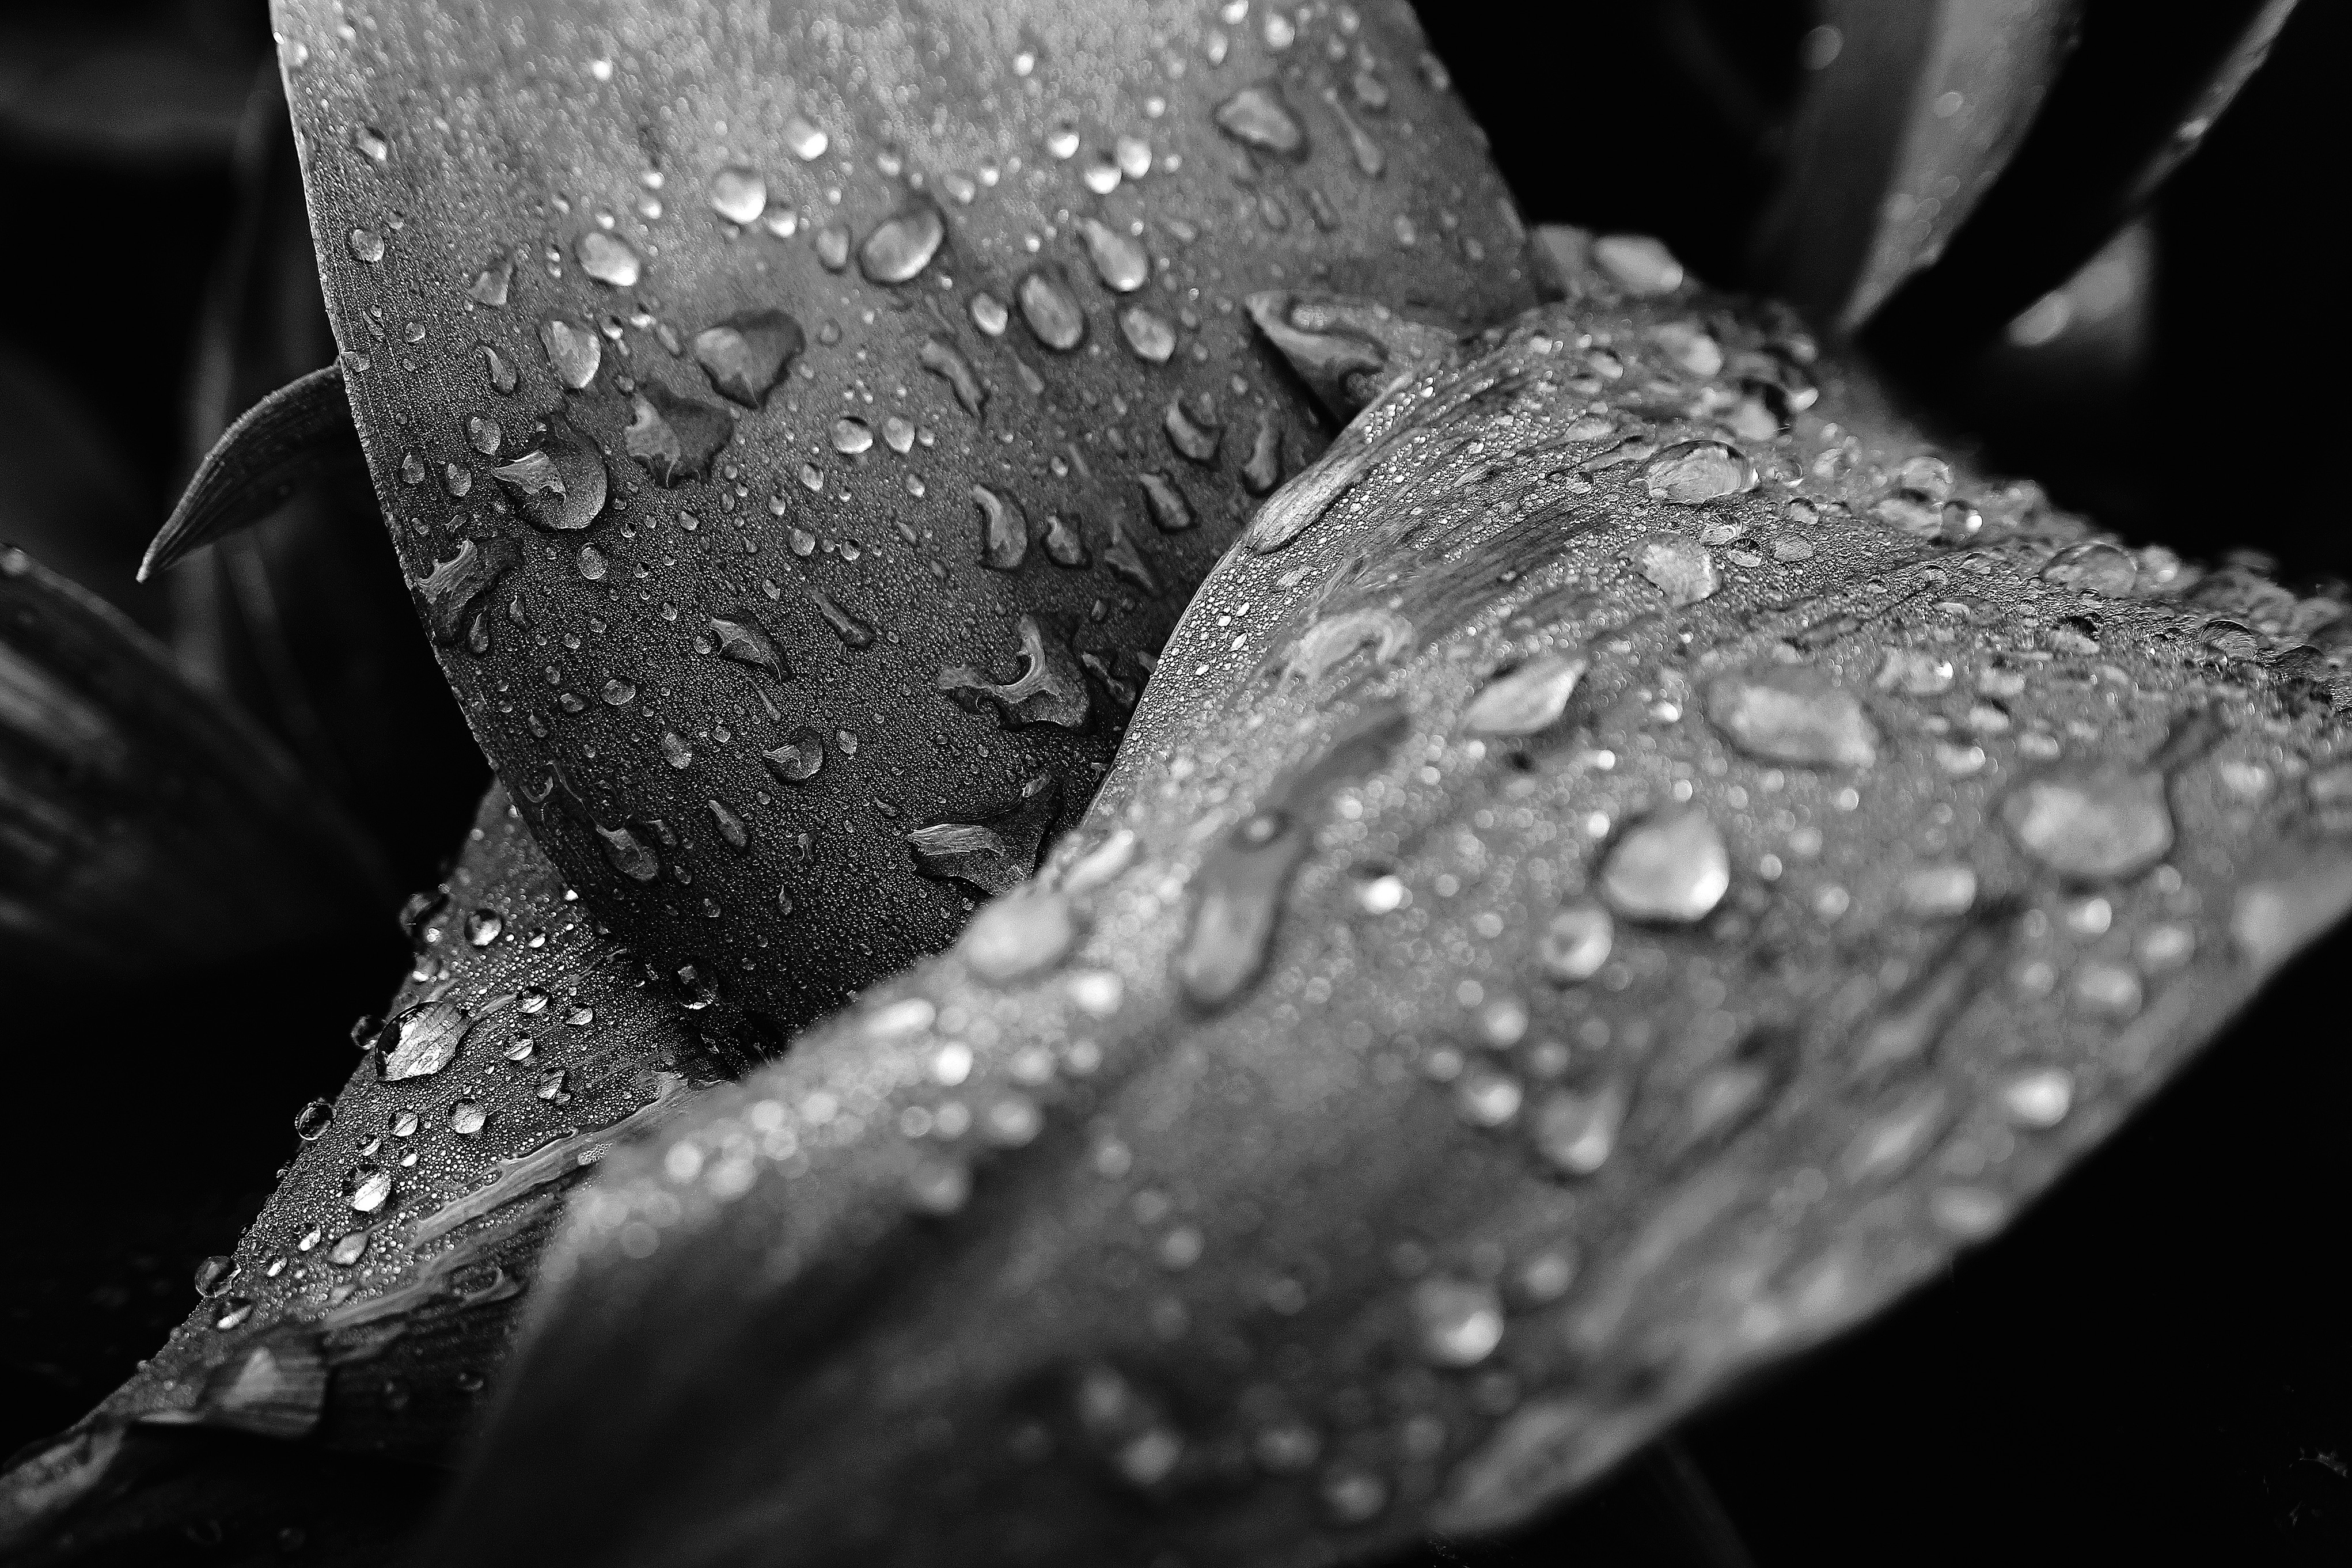
water, drop, dew, black and white, plant, photography, leaf, flower, petal, frost, ice, darkness, black, monochrome, close up, moisture, freezing, macro photography, monochrome photography, plant stem